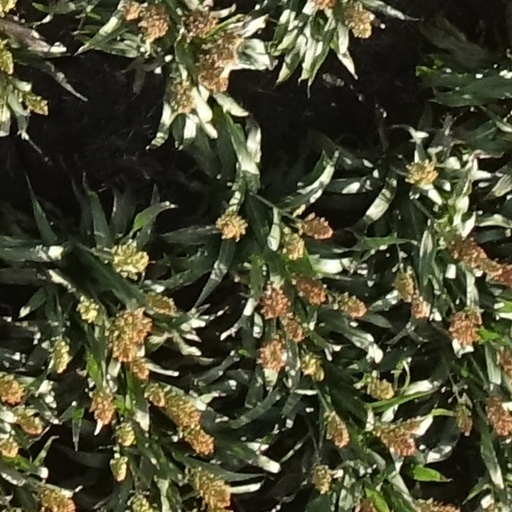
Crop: sorghum